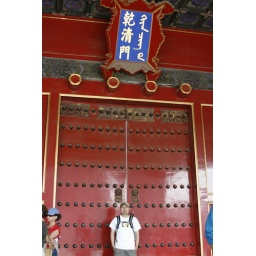
Imperial door with 9 rows and 9 columns of golden bolts. Nine being the highest number in the basic counting system.